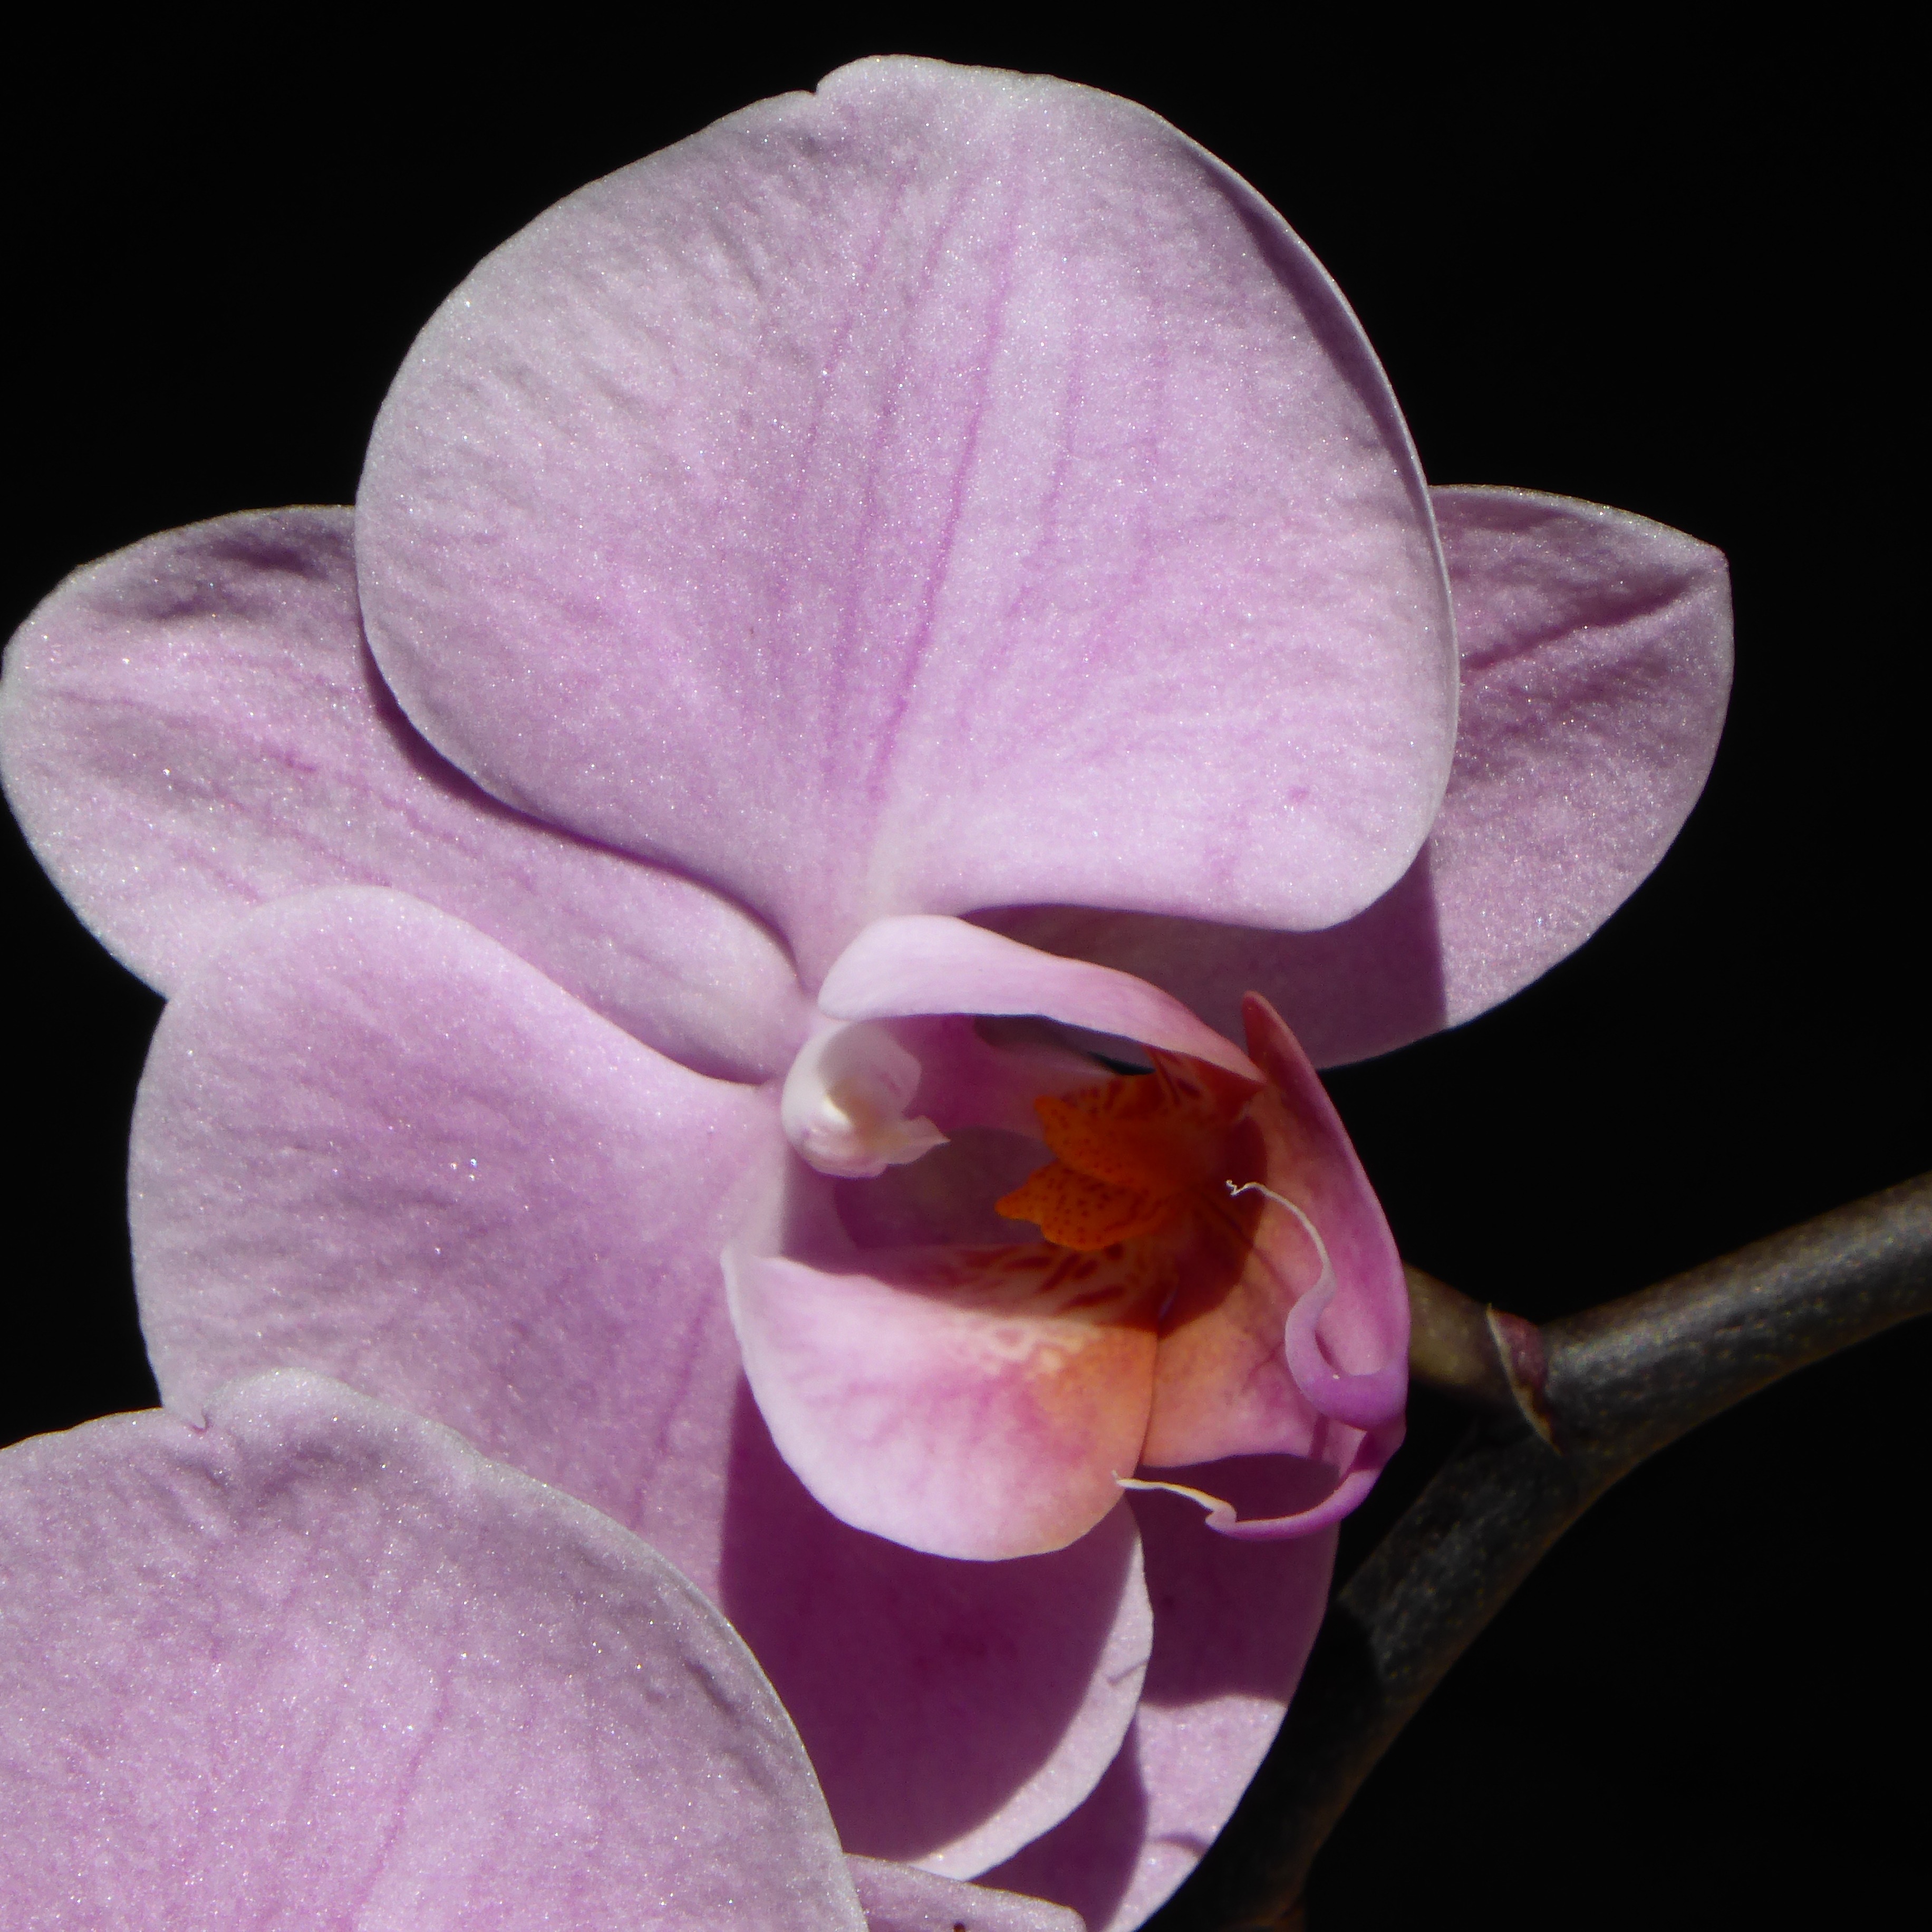
blossom, plant, photography, flower, purple, petal, bloom, botany, pink, flora, orchid, close up, eye, macro photography, flowering plant, plant stem, land plant, moth orchid